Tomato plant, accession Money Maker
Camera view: vertical (180 deg); turntable rotation: 210 degrees
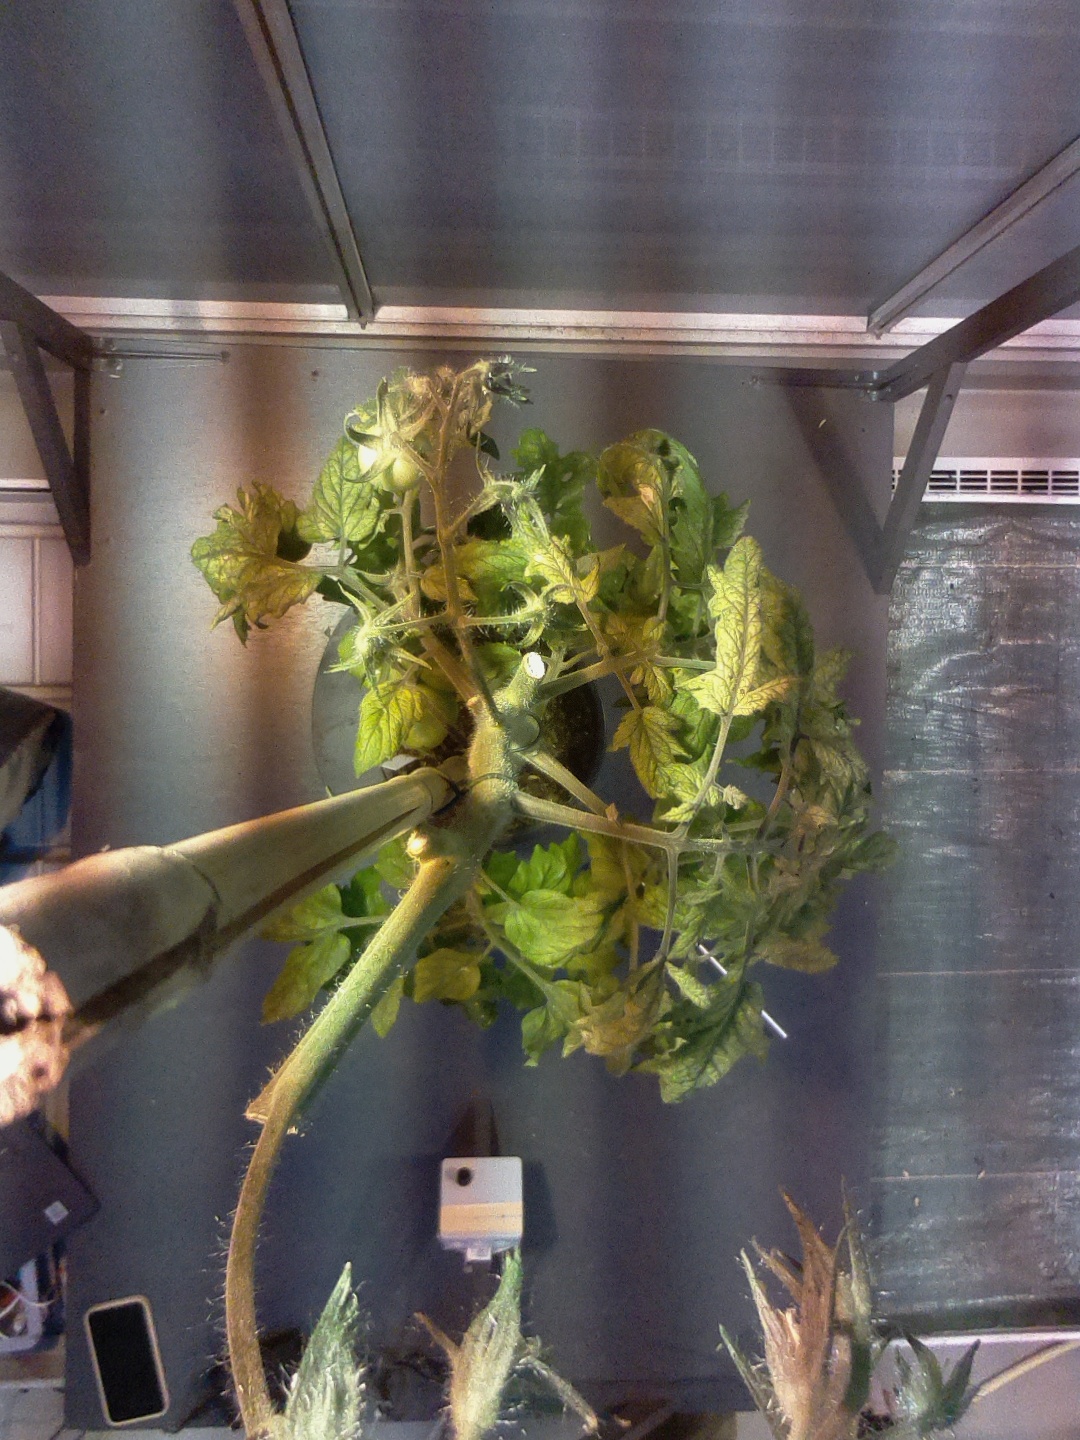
BBCH growth stage 75: 50%-60% of final fruit size